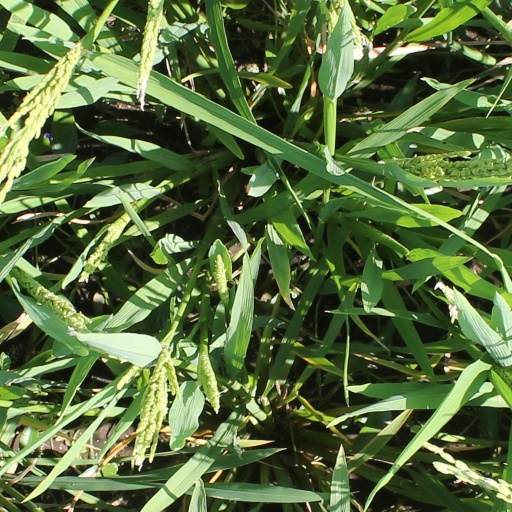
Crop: rice